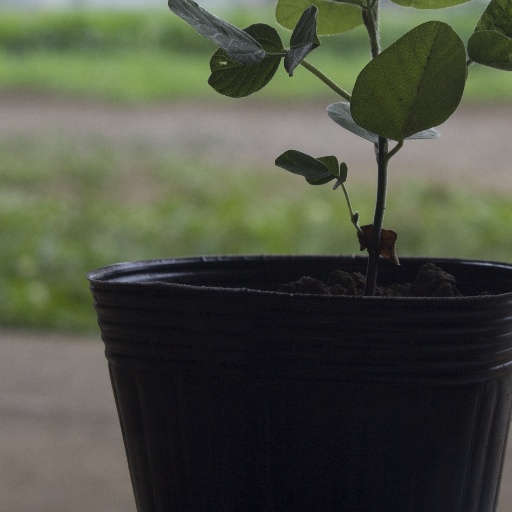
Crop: soybean